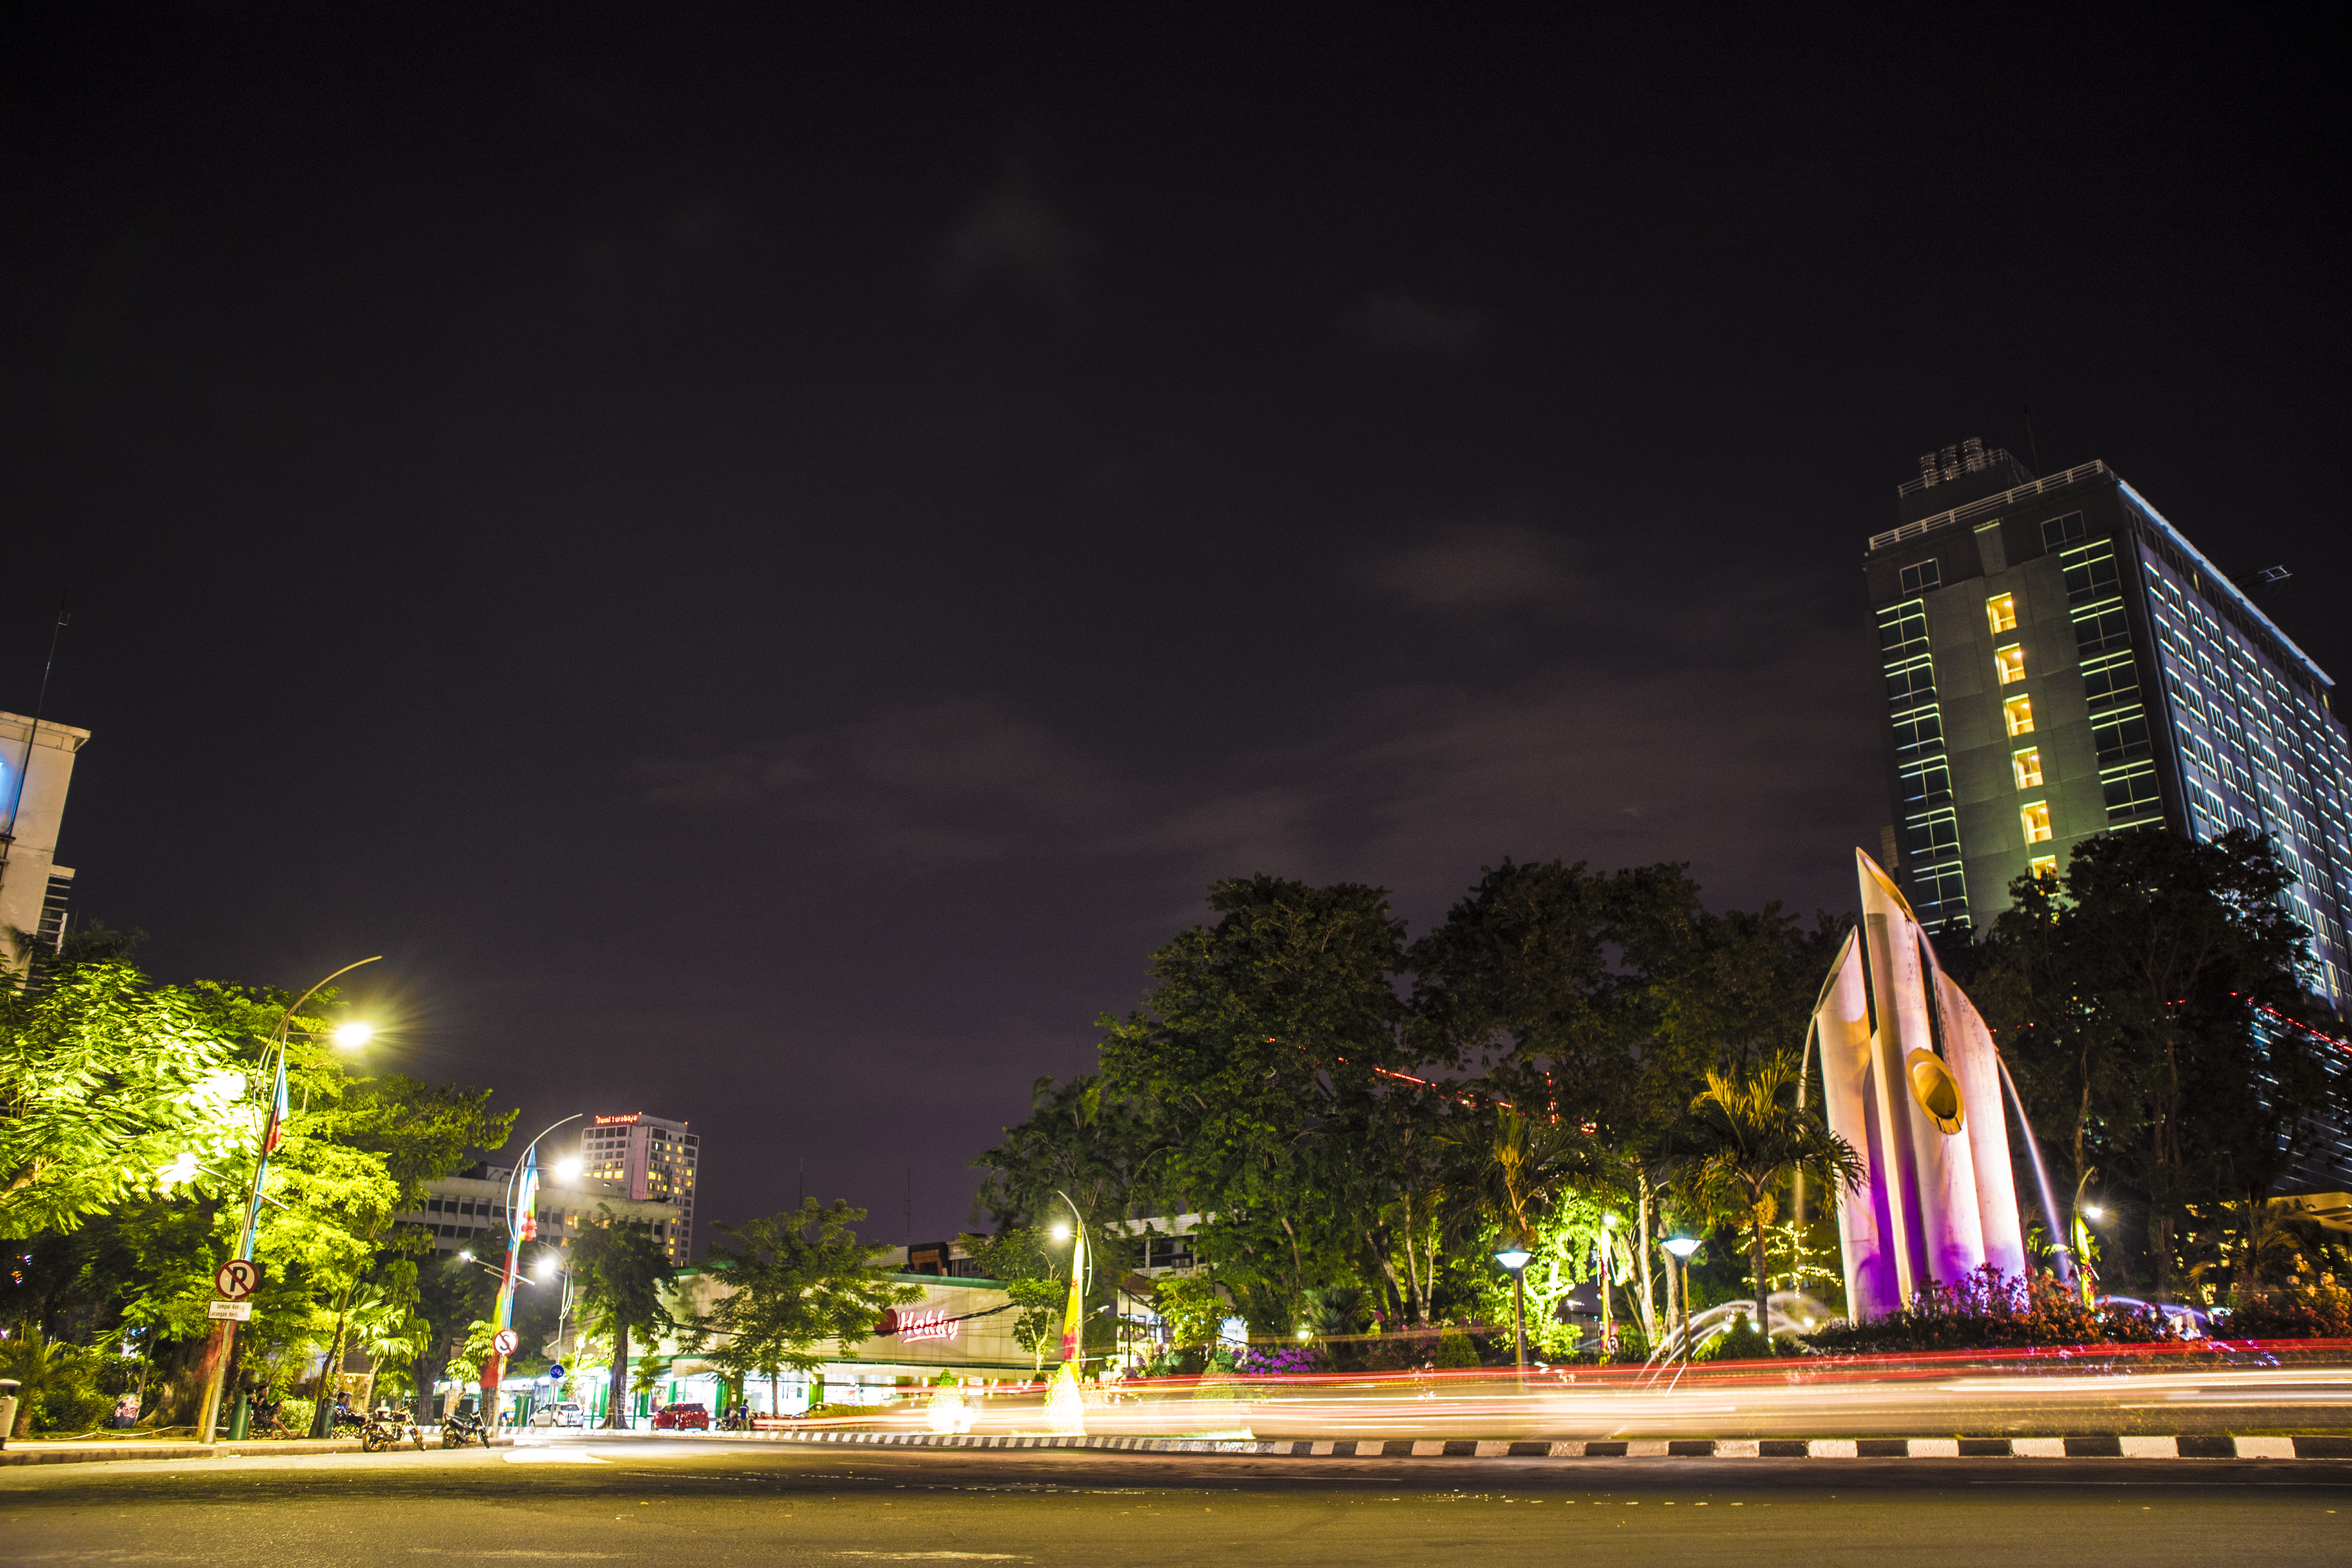
night, light, city, road, building, tree, metropolitan area, landmark, sky, urban area, cityscape, metropolis, tourist attraction, architecture, lighting, downtown, reflection, evening, plant, town square, skyscraper, tower, tower block, skyline, street light, water feature, landscape